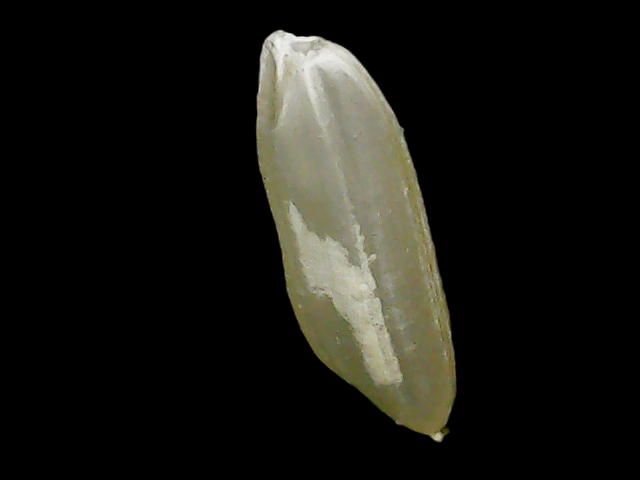
Rice variety: Binadhan11